History of Tokyo

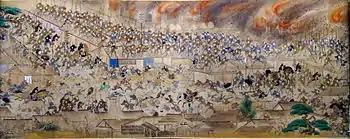
An 1814 handscroll depicting the Great Fire of Meireki

The city plan resembled the Taoist yin-yang, which was also in Shinto. Chinese geomancy determined various city features; the east, home of the Cyan Dragon, required a waterway that used the Sumida. The White Tiger's west needed a major highway, but this was already the Tokaido road. The Vermillion Bird's south needed a pond, which became a surrogate of the Edo Bay. The Dark Warrior and Gembu's north needed a mountain; Mount Fuji was used, but was located to the west. The whole city was built with a rotation of 90 degrees counter-clockwise, and later, the Ote-mon main gate of the castle was moved south to east. Other notable roads were the west Koshu-kaido, which ran from Edo to Nagano (its first stop was Shinjuku), the southwest Daisendo, and the northeast Nakasendo.